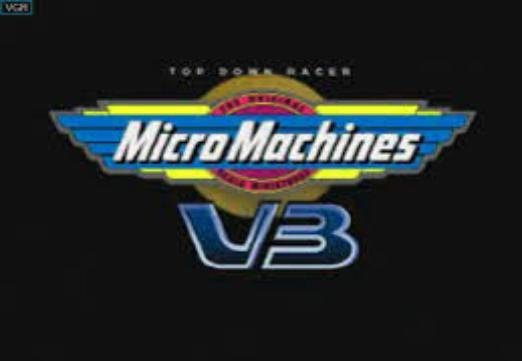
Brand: micro machines
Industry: Leisure